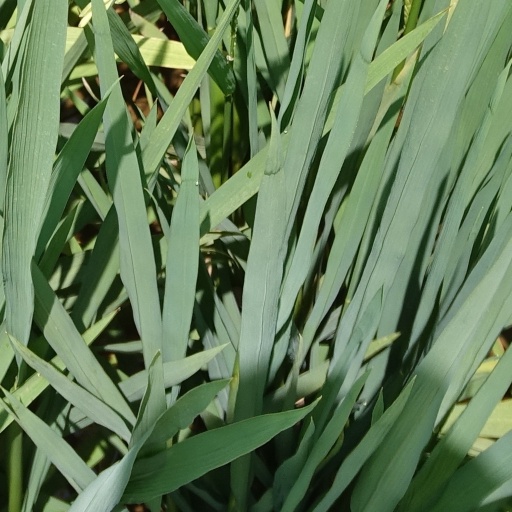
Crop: rice